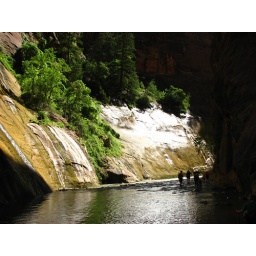
sun shining off wet rock walls in the narrows